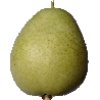
Label: Pear 1